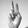
ASL letter: V